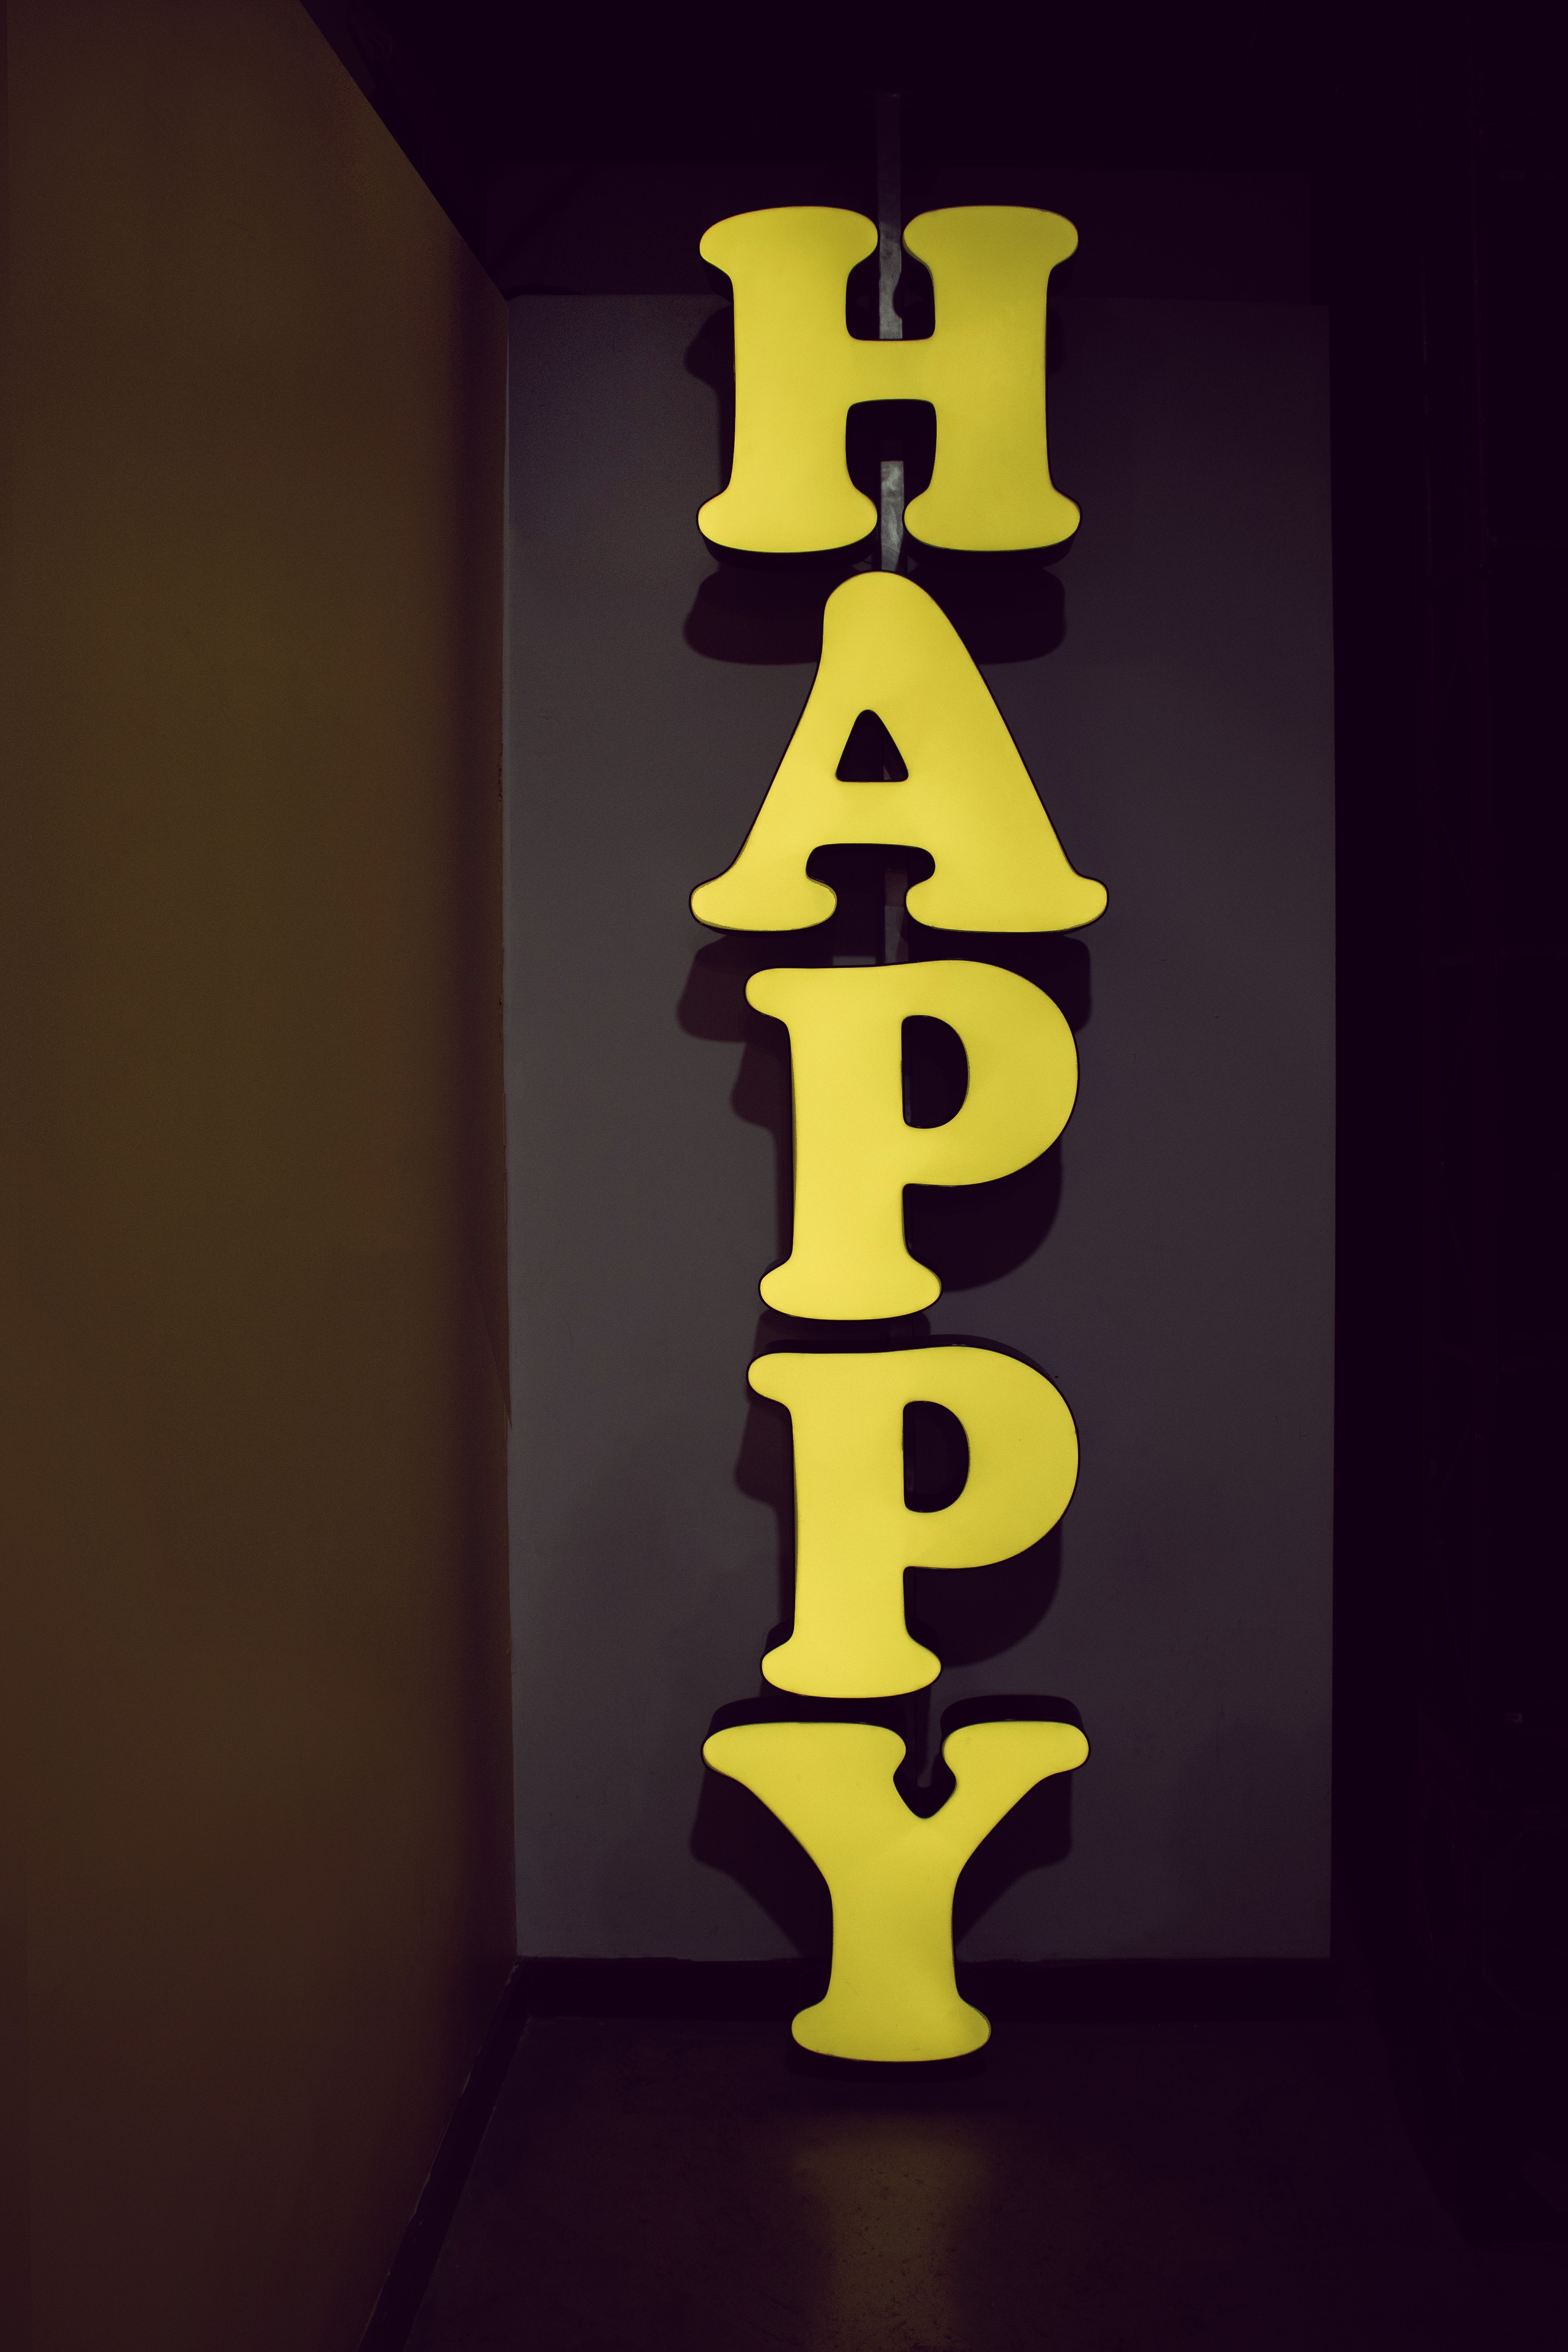
yellow, lighting, font